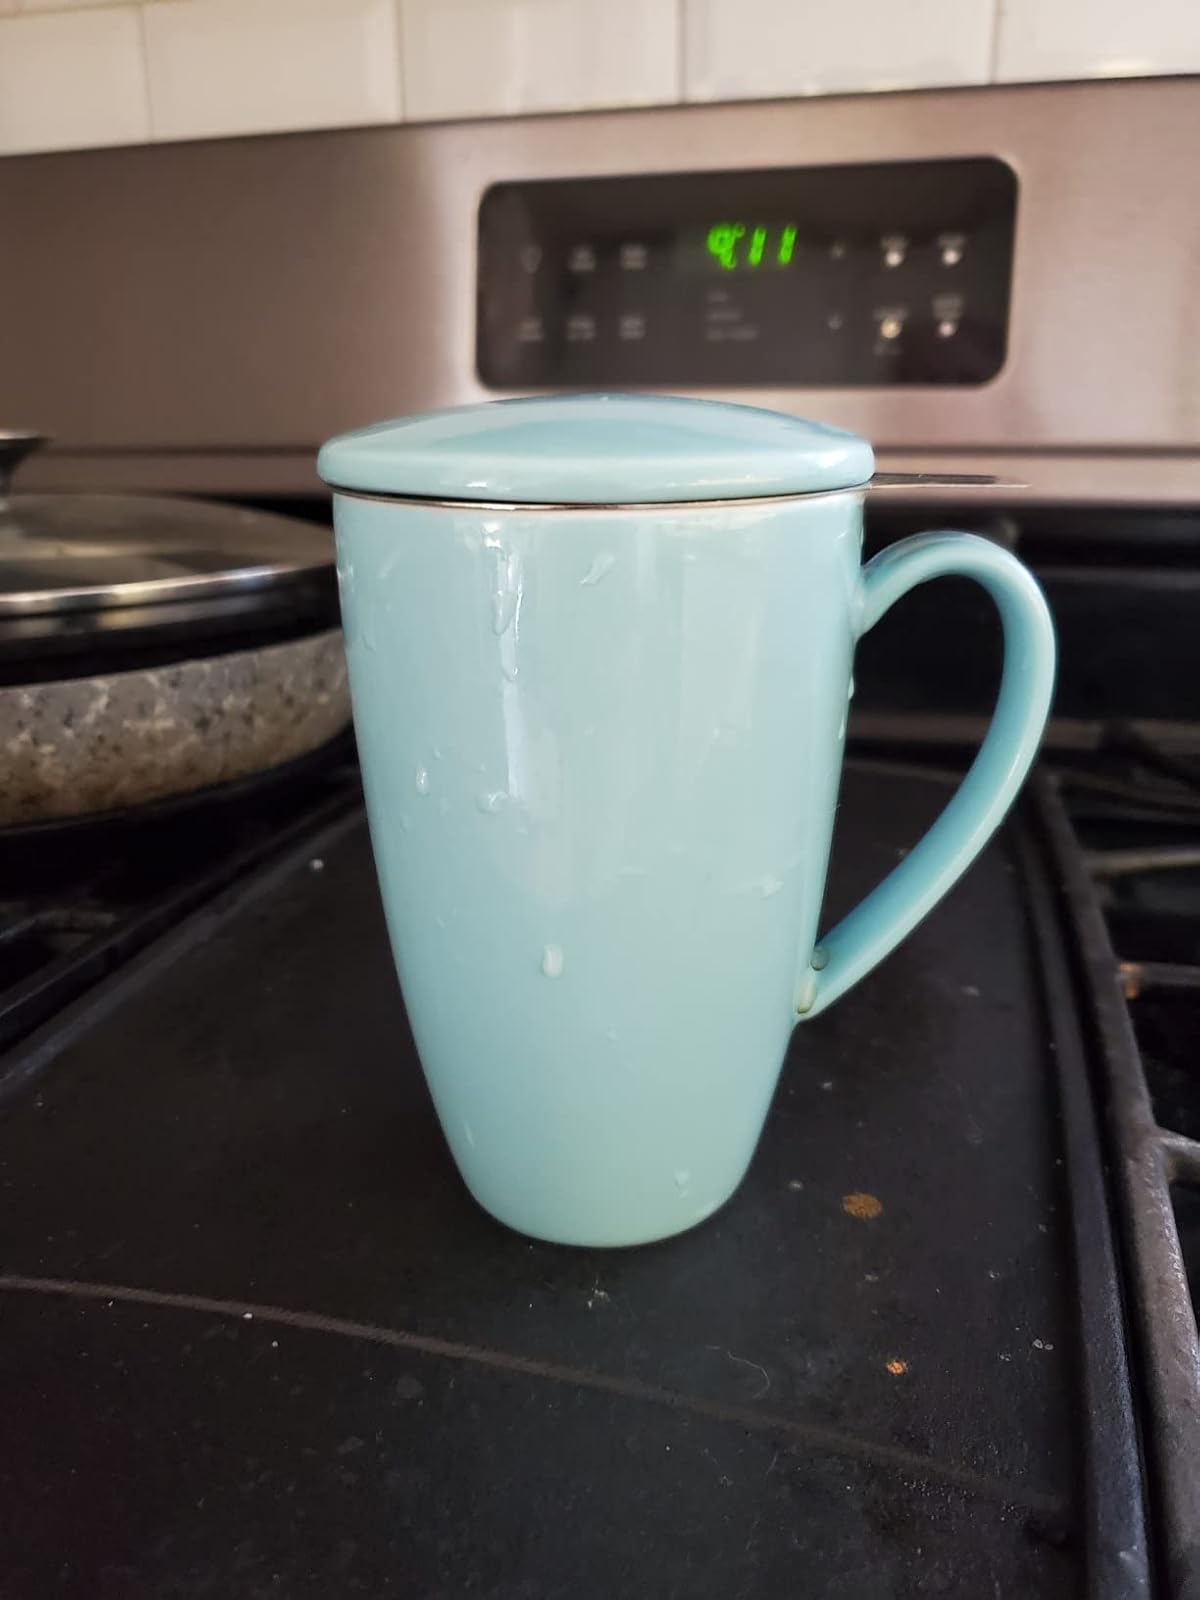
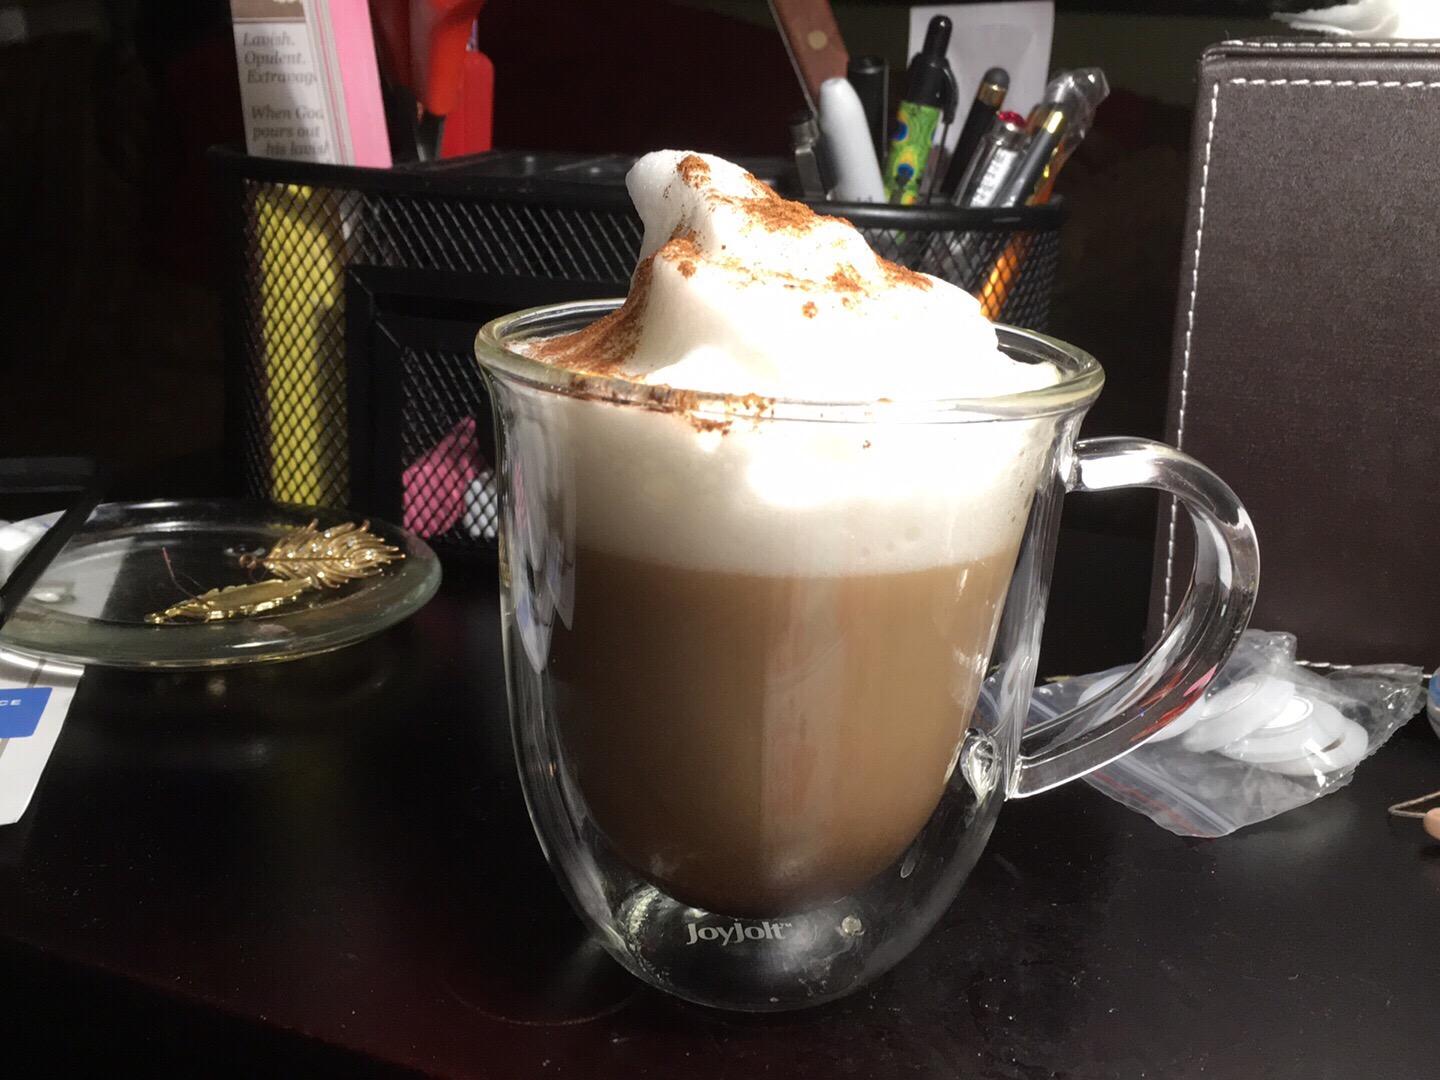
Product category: items_mug
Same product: no